Baboon

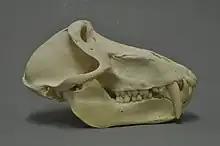
Chacma baboon skull

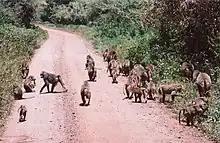
A troop of baboons

All baboon species exhibit pronounced sexual dimorphism, usually in size, but also sometimes in colour. Males have much larger upper canines compared to females and use them in threat displays. Males of the hamadryas baboon species also have large white manes.